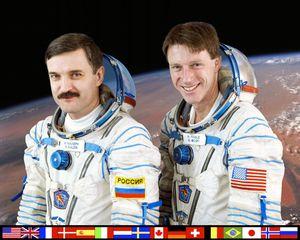
Expédition 8 est la 8ᵉ mission vers de la Station spatiale internationale.